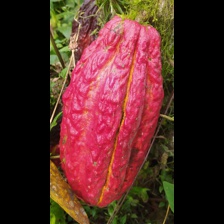
Label: sana